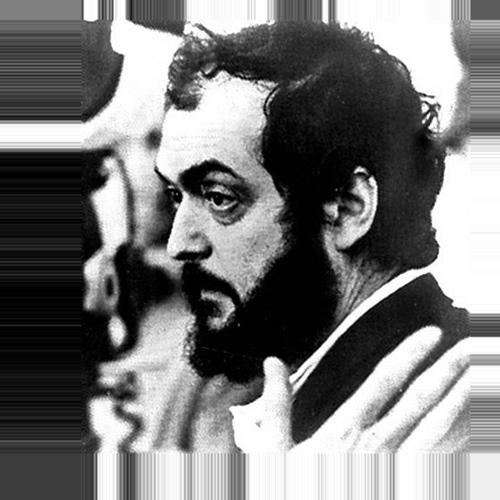
Age: 42